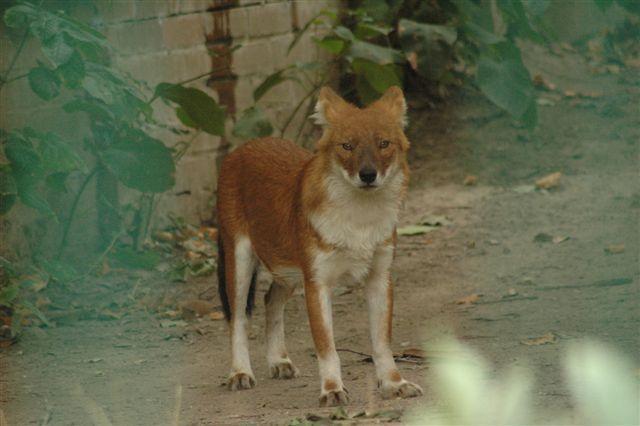
dhole